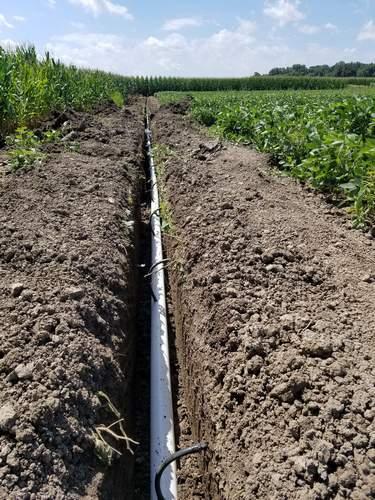
Bomba moja kubwa na refu jeupe, limechimbiwa mtaro na kuwekwa sambamba na unastahili kufunikwa na mchanga. Maji yatapitia hapo ili kufanya unyunyuziaji kwani mirija kadhaa zimedungwa na kuunganishwa na sehemu ya mimea.